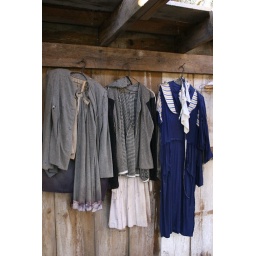
clarence newton road - near blowing rock - january 1 2009